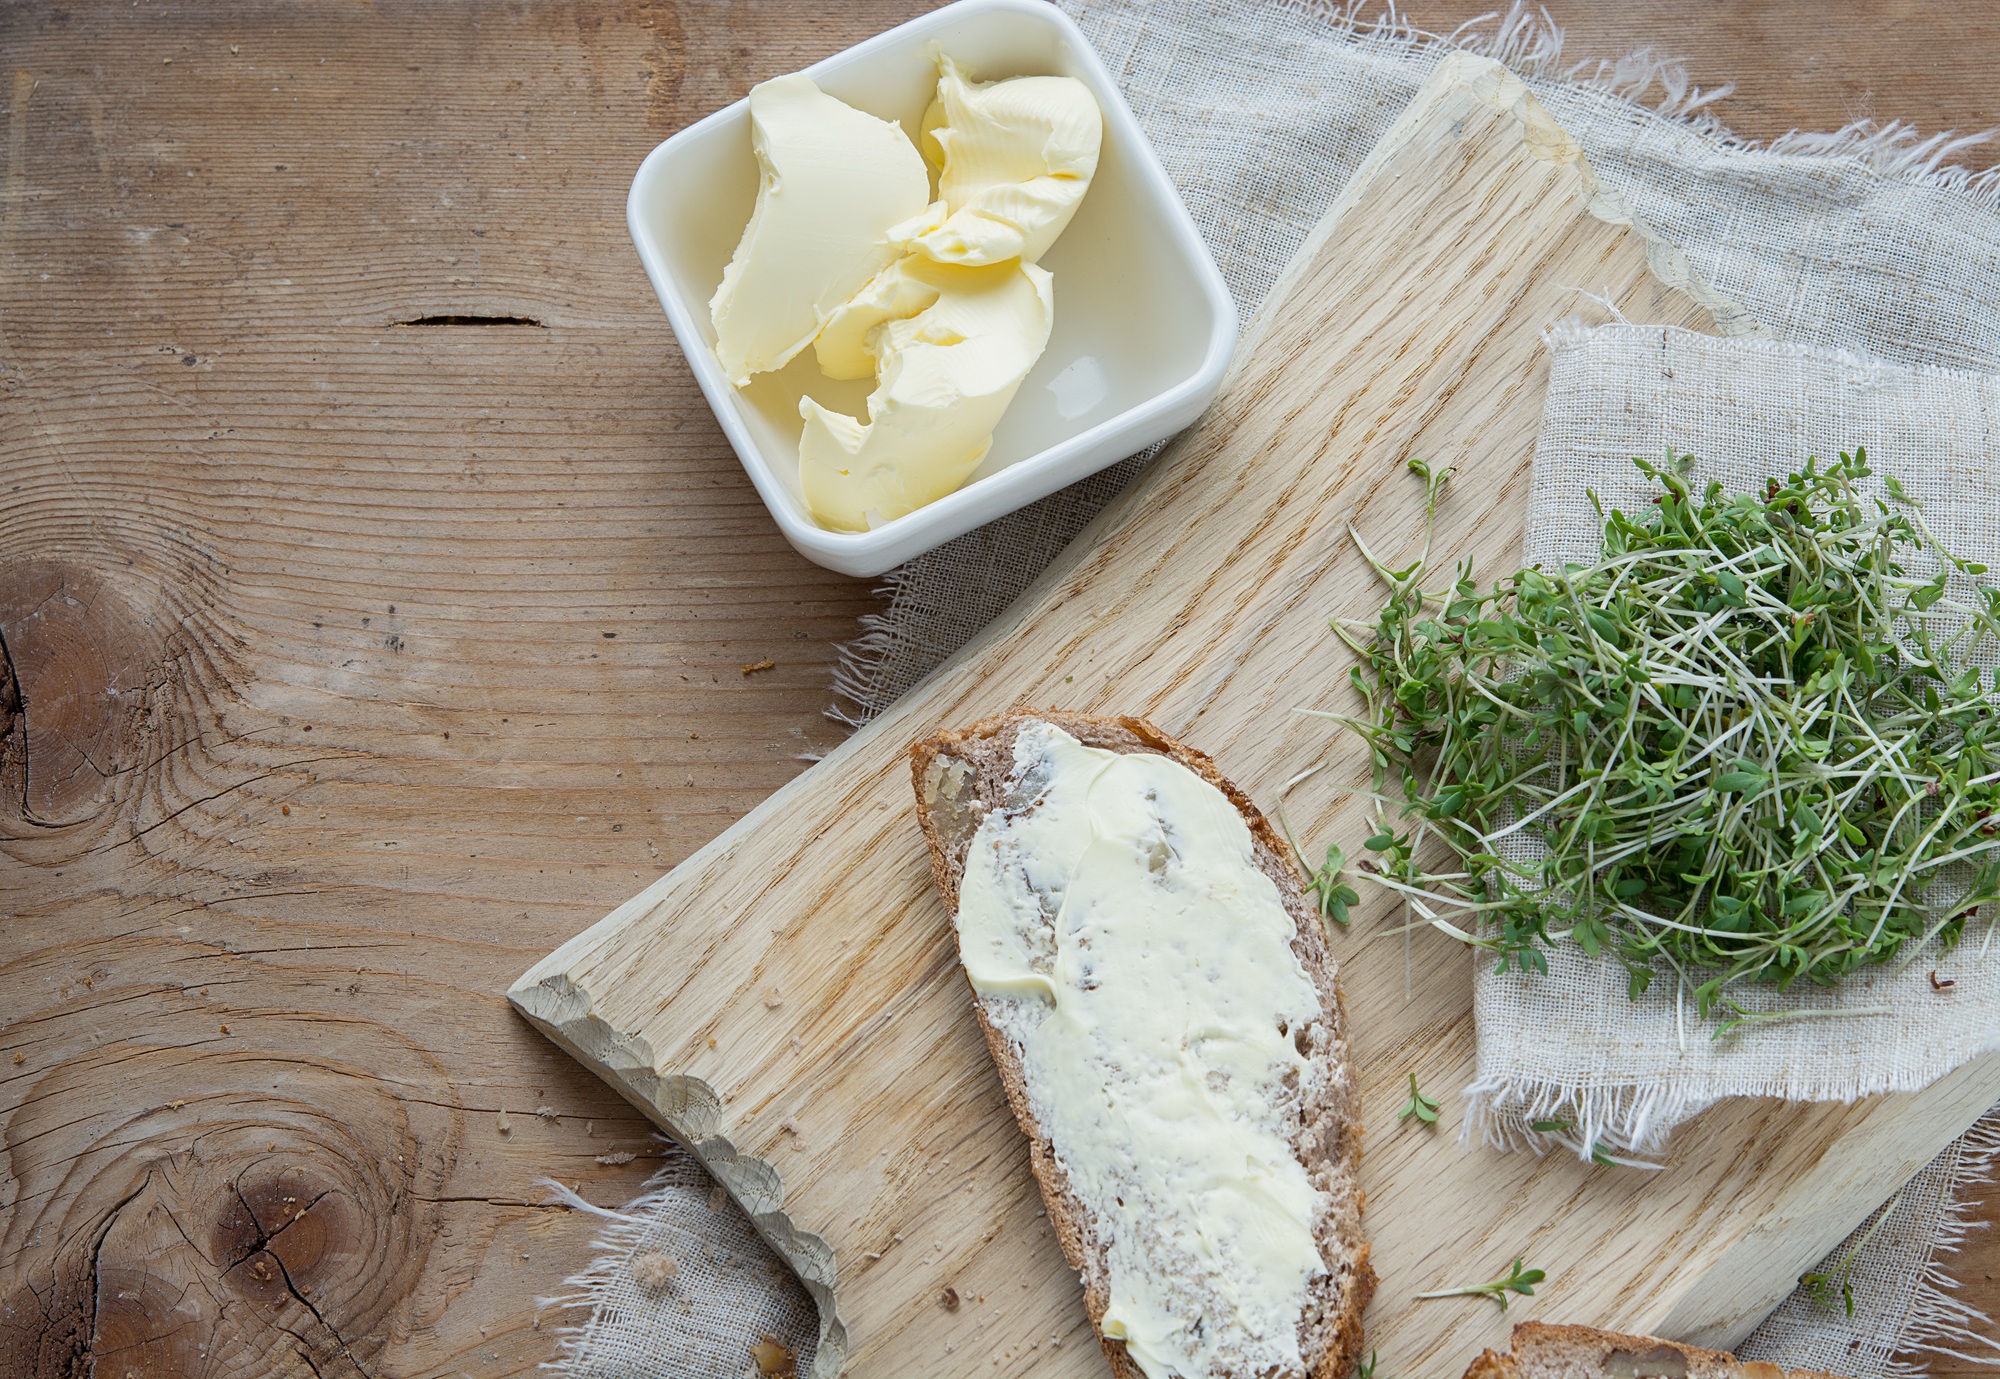
plant, dish, food, green, produce, vegetable, fish, close, cuisine, dairy product, bread, butter, cutting board, herbs, natural product, text freedom, cress, country life, wooden board, flowering plant, bread and butter, land plant